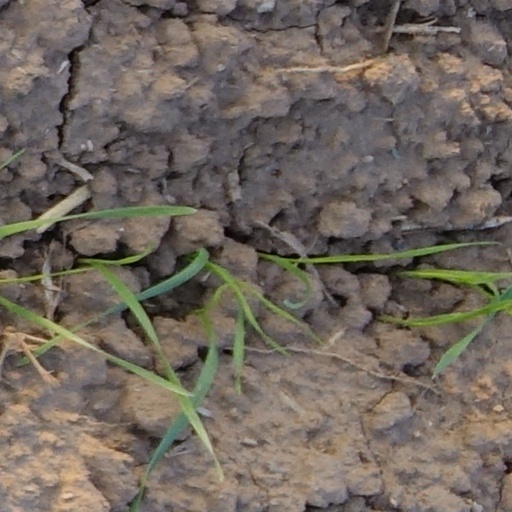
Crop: wheat